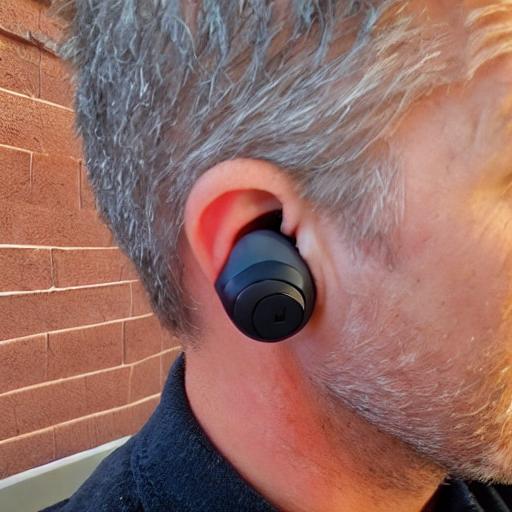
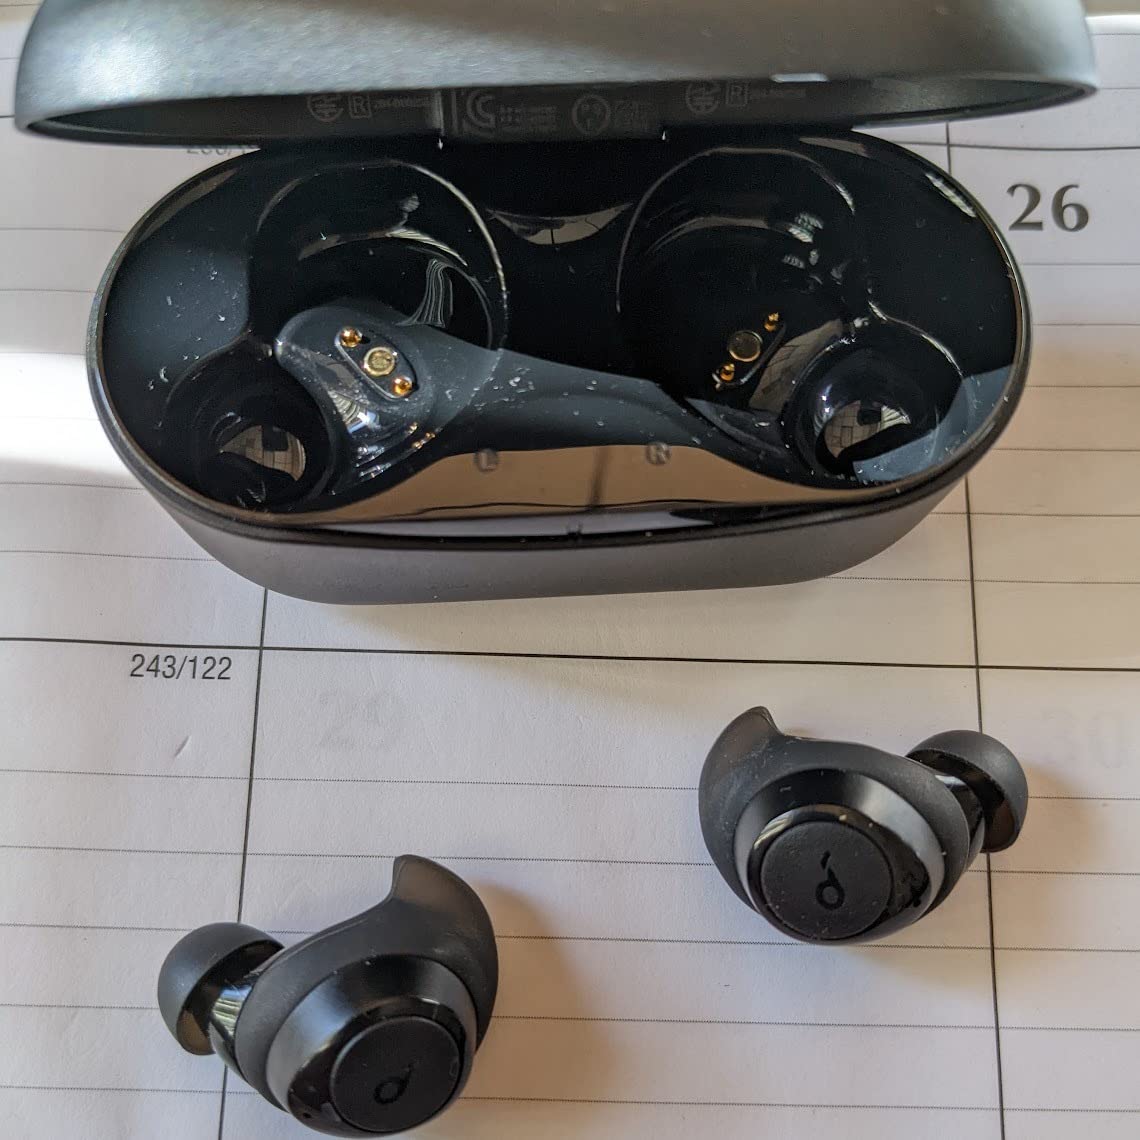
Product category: earbuds
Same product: no